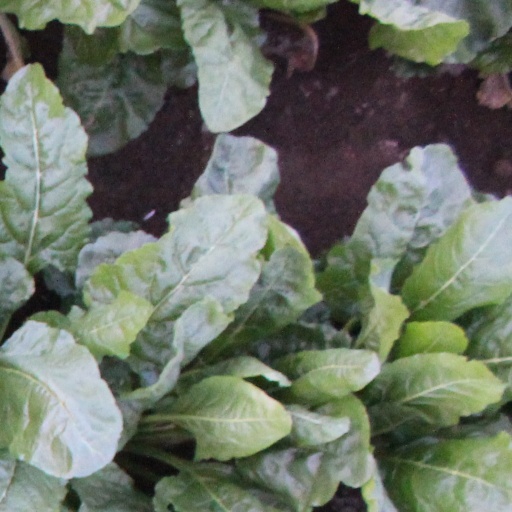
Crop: sugar beet